Kennedy Coulee

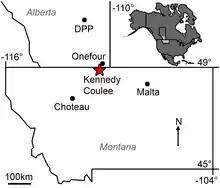
map showing location of Kennedy Coulee and other sites where Brachylophosaurus fossils have been found

The Kennedy Coulee (or "Kennedy's Coulee") is a coulee – a dry gorge or valley – in northern Montana and southern Alberta. Its exposed rocks of the Judith River Formation are a rich source of fossils.